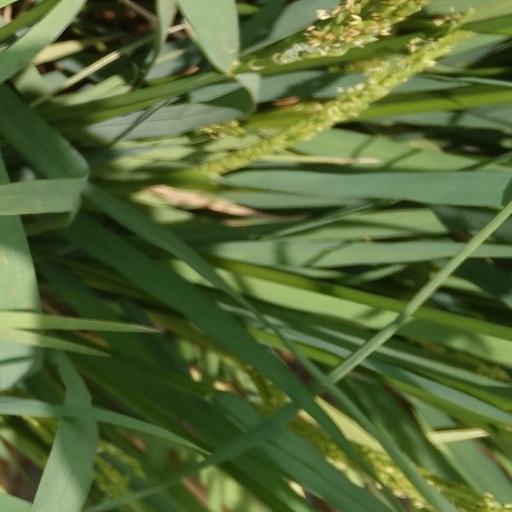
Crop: rice